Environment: real
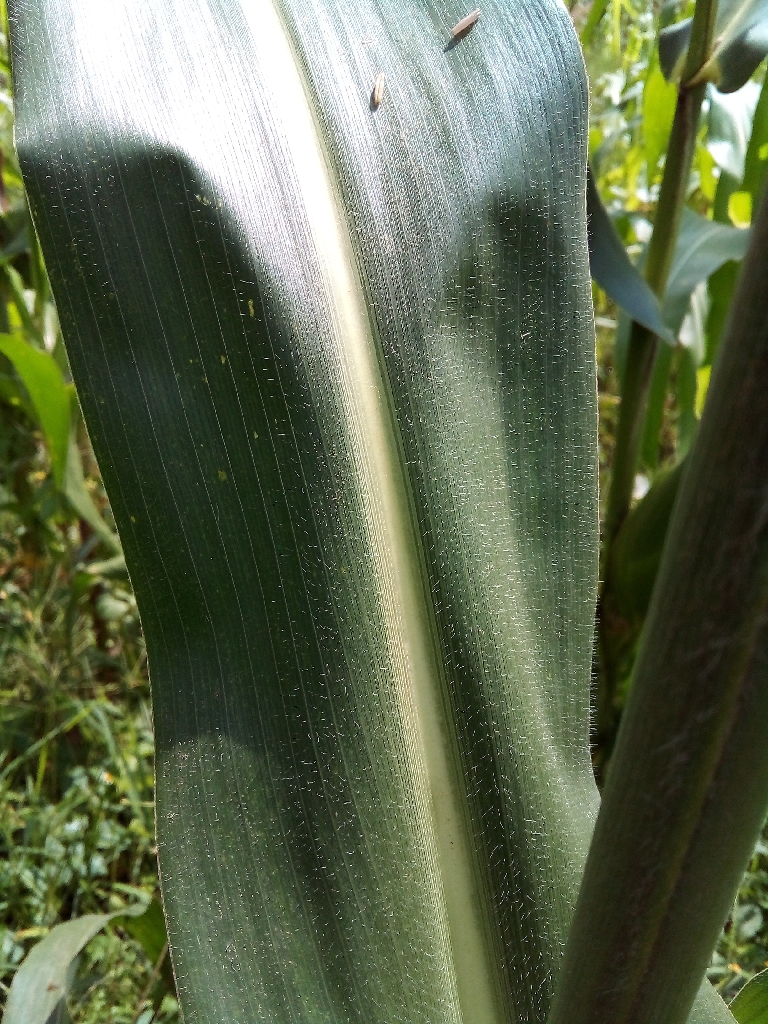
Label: healthy